Mount Vernon

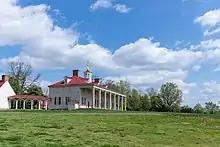
The eastern façade facing the Potomac River

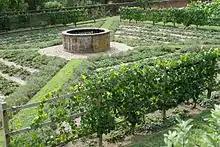
The geometric garden at Mount Vernon

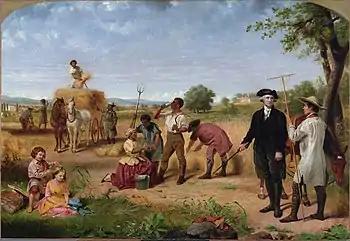
Washington out on the plantation, with Mount Vernon in the background, an 1851 portrait by Junius Brutus Stearns

The rooms at Mount Vernon have mostly been restored to their appearance at the time of George and Martha Washington's occupancy. Rooms include Washington's study, two dining rooms, the larger of which is known as the New Room, the West Parlour, the Front Parlour, the kitchen and some bedrooms.